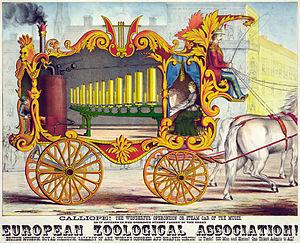
Un calliope est un instrument de musique qui produit du son par l'envoi d'un gaz, à l'origine de la vapeur ou, plus récemment, de l'air comprimé, à travers des sifflets — à l'origine du sifflement de la locomotive.